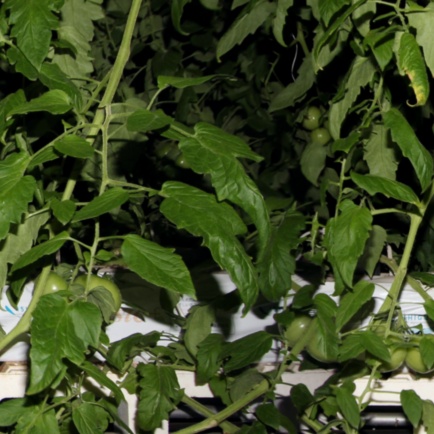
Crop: tomato